Evgeny Khavtan

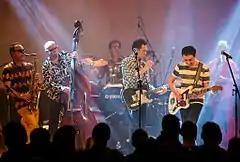

Throughout its history, Bravo experienced numerous lineup changes, with Khavtan being the only constant member and composer (and occasionally songwriter) for most songs. Later Khavtan began to sing some of the songs himself, sharing duties with Robert Lenz.